Malthusianism

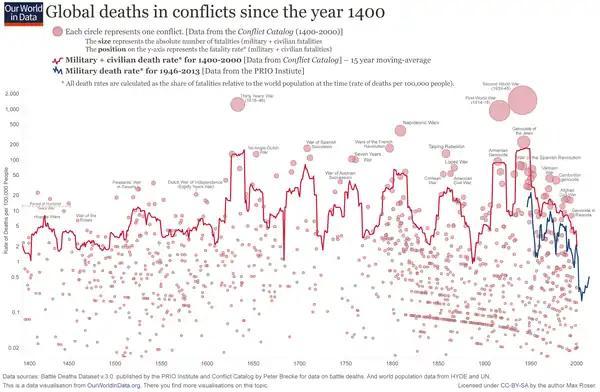
Global deaths in conflicts since the year 1400

After World War II, mechanized agriculture produced a dramatic increase in productivity of agriculture and the Green Revolution greatly increased crop yields, expanding the world's food supply while lowering food prices. In response, the growth rate of the world's population accelerated rapidly, resulting in predictions by Paul R. Ehrlich, Simon Hopkins, and many others of an imminent Malthusian catastrophe. However, populations of most developed countries grew slowly enough to be outpaced by gains in productivity.